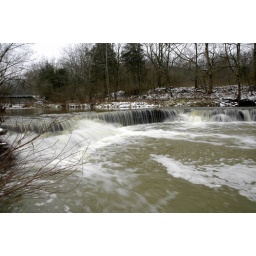
You can see the road bridge in the distance and a partial view of most of this falls.